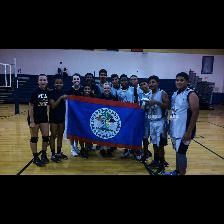
Label: Human